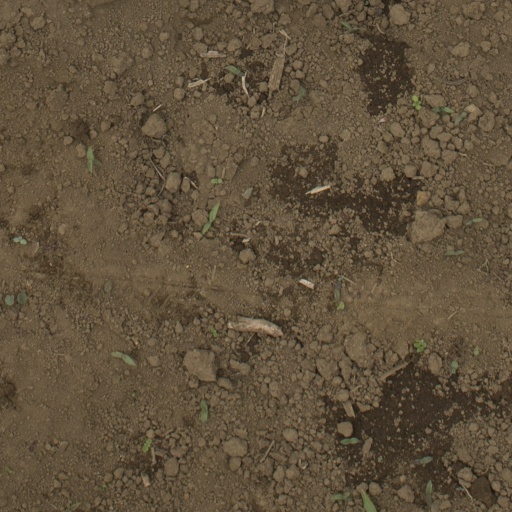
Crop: Jerusalem artichoke